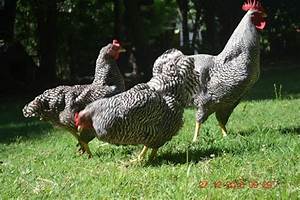
Label: chicken